Phoenix, Arizona

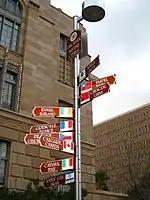
Signpost showing Phoenix's sister cities

Arizona State University (ASU) is the region's largest institution of higher education. Primarily based in Tempe, it has a significant presence at the Arizona State University Downtown Phoenix campus. The campus features programs from ten of ASU's colleges, including the primary locations for the Walter Cronkite School of Journalism and Mass Communication, Watts College of Public Service & Community Solutions, and Sandra Day O'Connor College of Law. Over 10,000 students are enrolled at ASU's Downtown Phoenix campus.